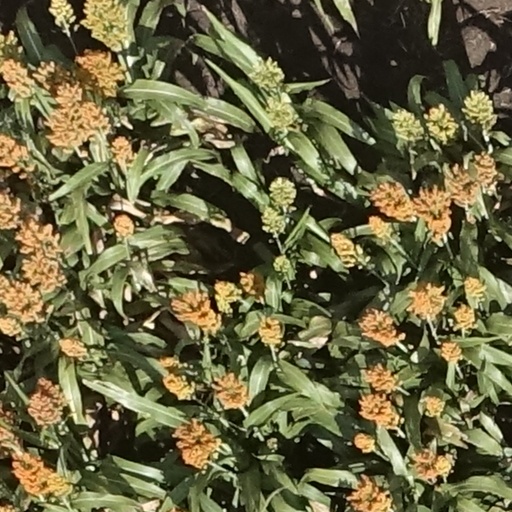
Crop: sorghum